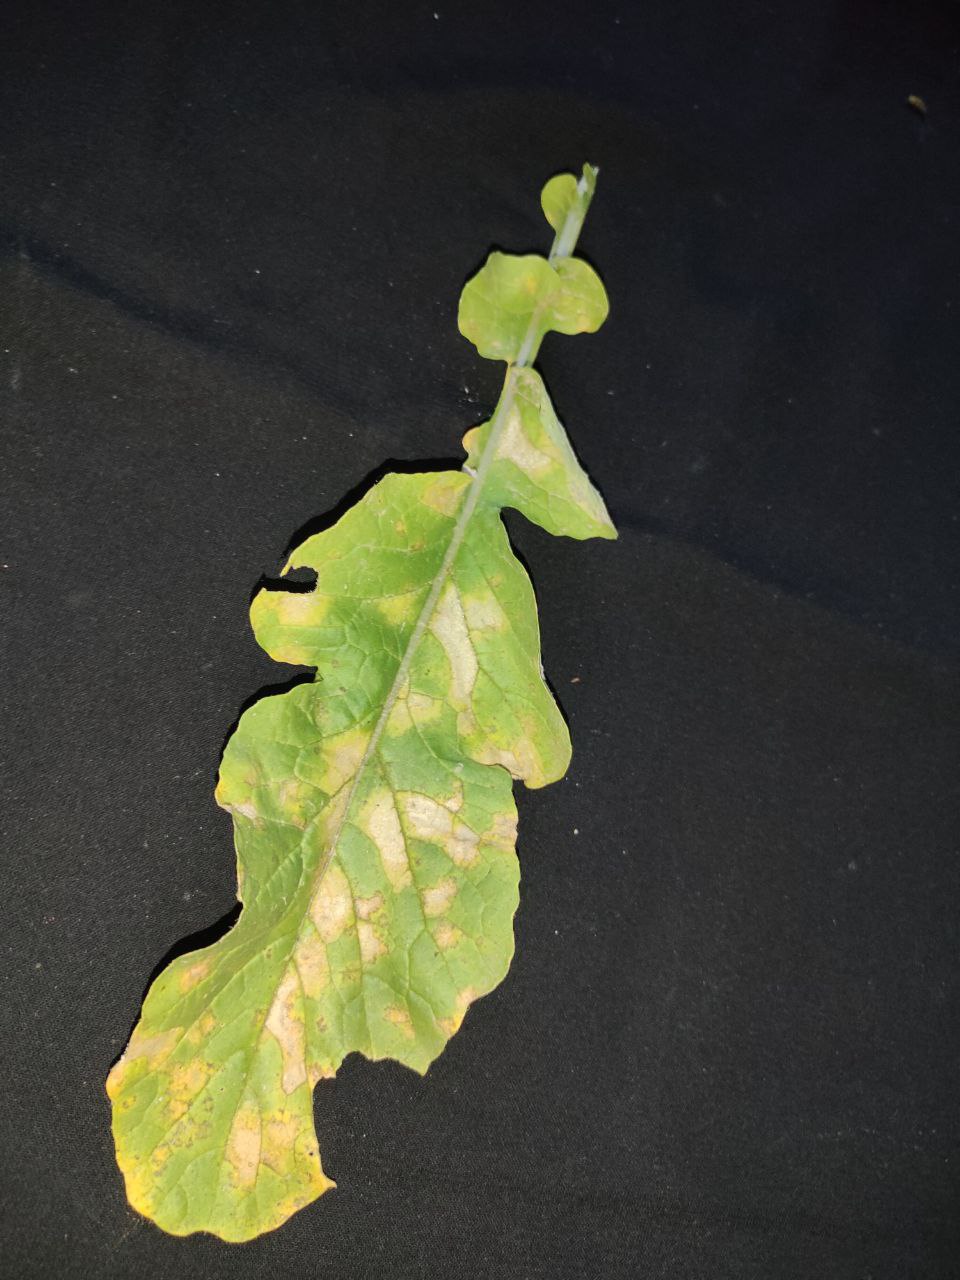
Label: Mosaic virus